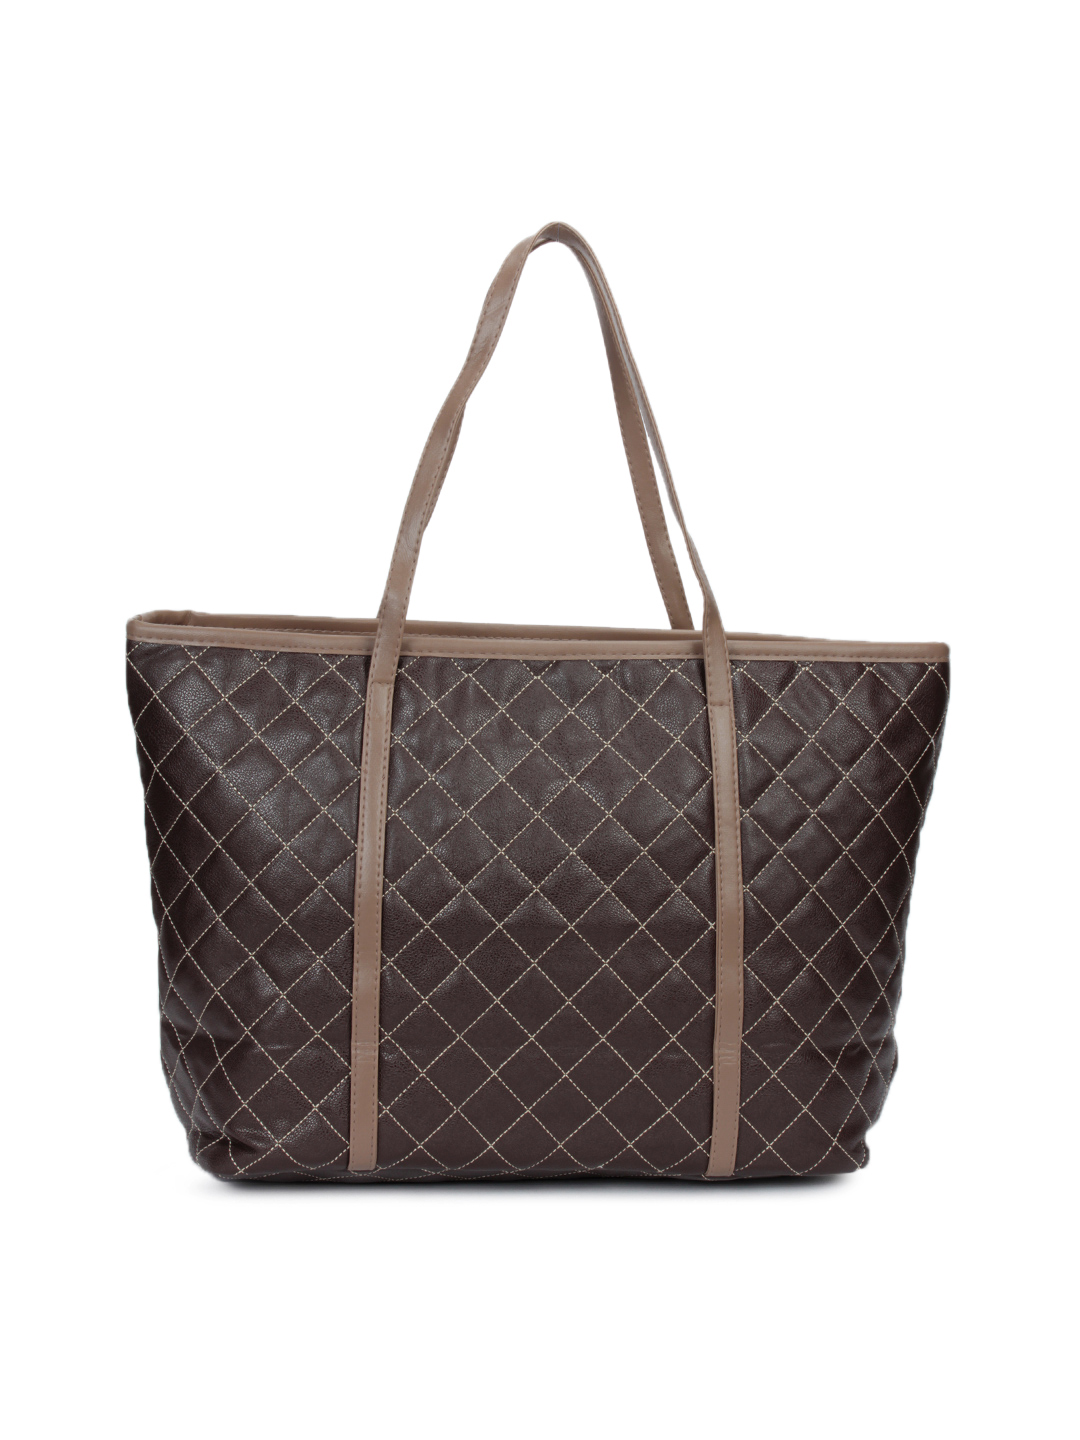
Lino Perros Women Leatherite Brown Handbag
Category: Accessories / Bags / Handbags
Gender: Women
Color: Brown
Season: Summer 2012
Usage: Casual